Nature

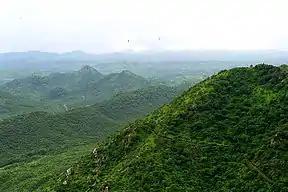
Lush green Aravalli Mountain Range in the Desert country – Rajasthan, India.

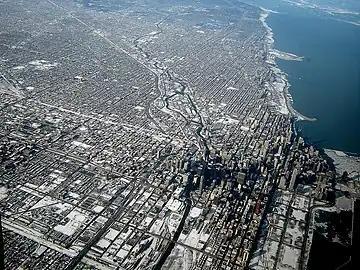
An aerial view of a human ecosystem. Pictured is the city of Chicago.

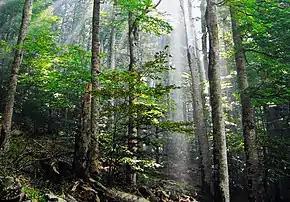
Old growth European Beech forest in Biogradska Gora National Park, Montenegro

Ecosystems are composed of a variety of biotic and abiotic components that function in an interrelated way. The structure and composition is determined by various environmental factors that are interrelated. Variations of these factors will initiate dynamic modifications to the ecosystem. Some of the more important components are soil, atmosphere, radiation from the sun, water, and living organisms.